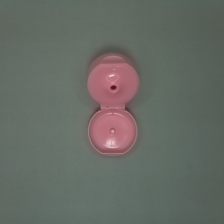
Color: red/orange/pink/fuchsia/brown
Cap type: flip-top cap